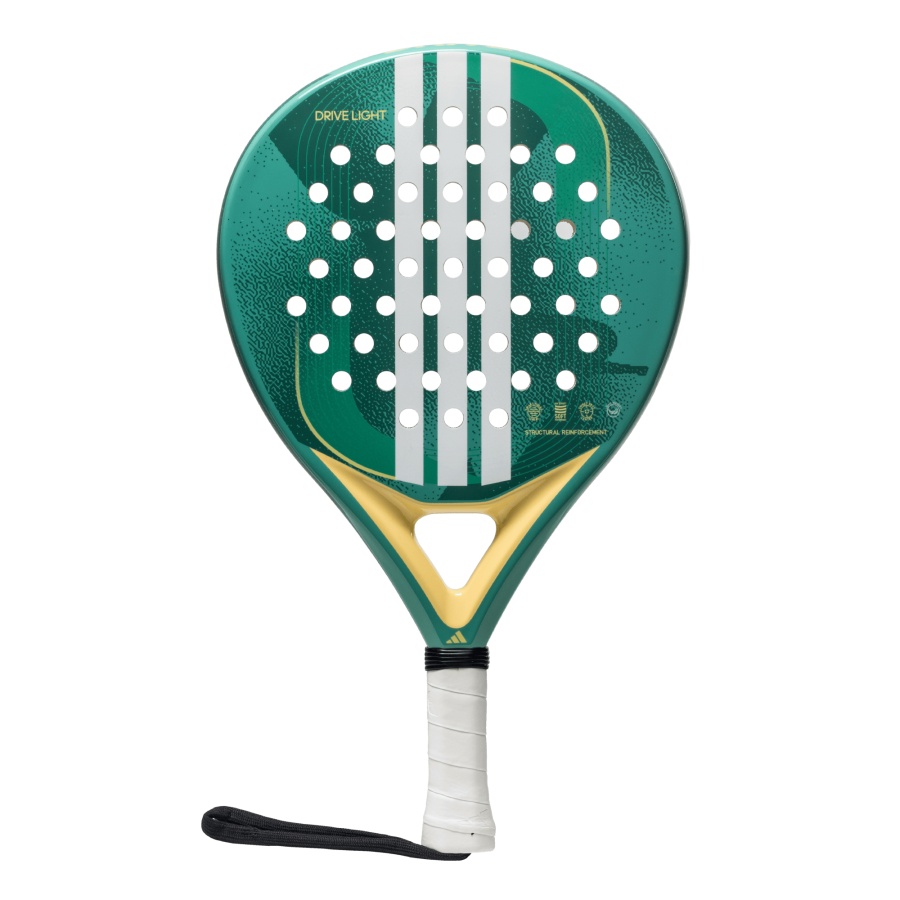
Pala Adidas Drive Light 3.4 2025
PALA ADIDAS DRIVE LIGHT 3.4 La Drive Light 3.4 es la opción ideal para principiantes que buscan control y comodidad en cada golpe. Su diseño ligero mejora la maniobrabilidad y la precisión, haciendo que los movimientos rápidos en la pista sean sin esfuerzo y asegurando un mejor control en su ejecución. Equipada con una superficie de fibra de vidrio y goma EVA Soft Performance de baja densidad, esta pala proporciona una excelente salida de bola y una experiencia de juego suave y cómoda. El Structural Reinforcement alrededor del marco mejora la resistencia a la torsión, aumentando la durabilidad. Además, la tecnología Smart Holes Lineal refuerza la superficie de golpeo, mejorando tanto el rendimiento como la longevidad. DETALLES Nivel: Beginer Tipo de juego: Control Forma: Round Balance: Even Peso: 360-375gr Superficie: 519 cm2 Longitud: 455 mm Grosor: 38 mm Goma : Soft Performance Fibra: Fiber Glass Durabilidad: Strucutural Reinforcement Modelo: Drive Colección: 2025 Punto dulce: Center Durabilidad 2: Smart Holes Lineal
Brand: Adidas
Category: Sporting Goods > Athletics > Racquetball & Squash > Racquetball Rackets